Colosseum

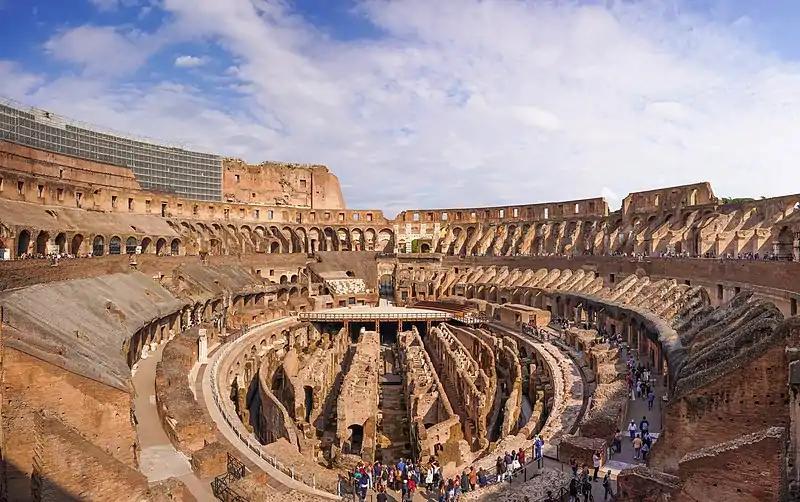
A view of the interior of the Colosseum; clearing showing the hypogeum (Greek for "underground")

The surviving part of the outer wall's monumental façade comprises three superposed storeys surmounted by a podium on which stands a tall attic, both of which are pierced by windows interspersed at regular intervals. The arcades are framed by half-columns of the Doric, Ionic, and Corinthian orders, while the attic is decorated with Corinthian pilasters. Each of the arches in the second- and third-floor arcades framed statues, probably honoring divinities and other figures from Classical mythology.